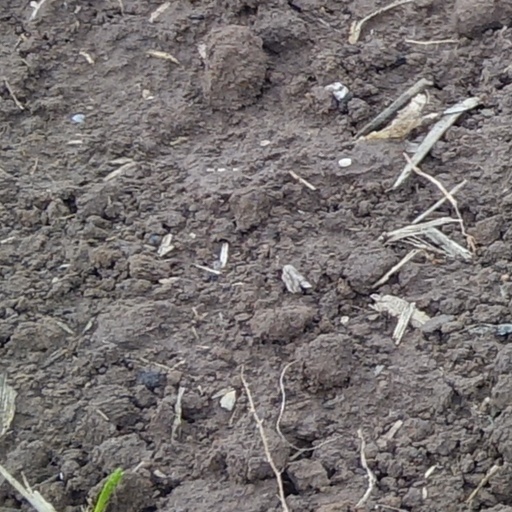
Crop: wheat